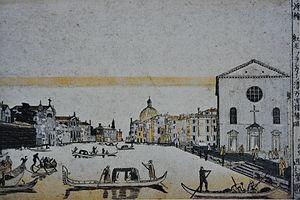
L'ukiyo-e est un mouvement artistique japonais de l'époque d'Edo comprenant non seulement une peinture populaire et narrative originale, mais aussi et surtout les estampes japonaises gravées sur bois.